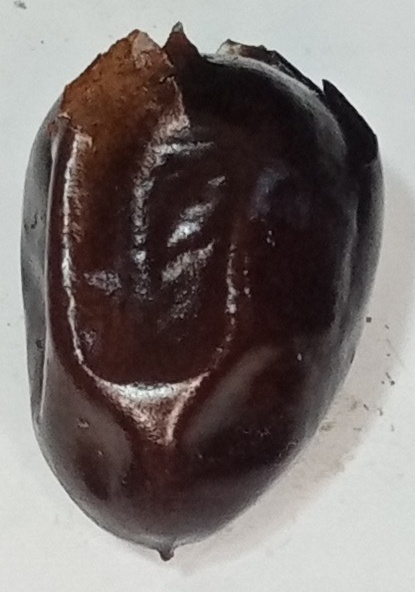
Variety: kupro
Size: large
Grade: grade-2